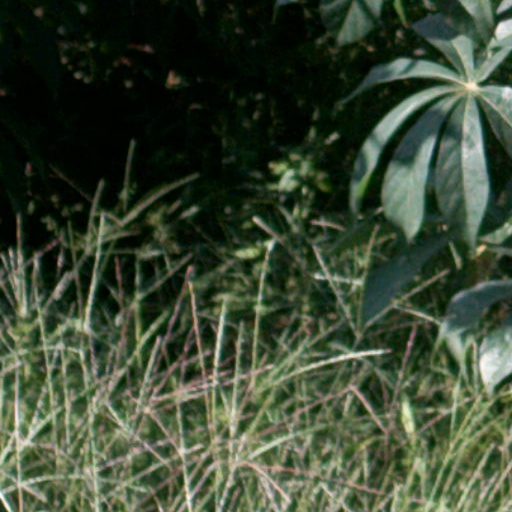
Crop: cassava